Mokpo

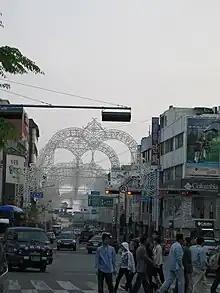
Old downtown with Luminarie

Mokpo station opened 15 May 1913, it is the final destination of Honam Line and accommodates over 1.2 million annually, as well as cargo shipments.